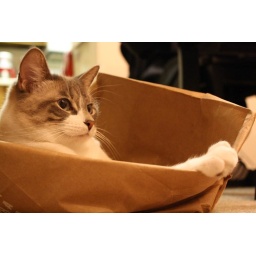
sitting in a paper bag